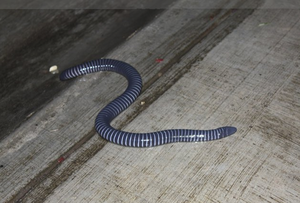
Ce guide phylogénétique illustré de la faune du sol permet, pour l'ensemble des groupes animaux, d'accéder directement aux images entreposées sur le site de Wikimedia Commons. L'accès peut se faire soit de manière simplifiée vers les principaux grands groupes, soit de façon plus ciblée via un arbre phylogénétique. Cet arbre est tiré de l'ouvrage de Lecointre : Classification phylogénétique du vivant. Pour un arbre phylogénétique plus détaillé, voir l'arbre phylogénétique.